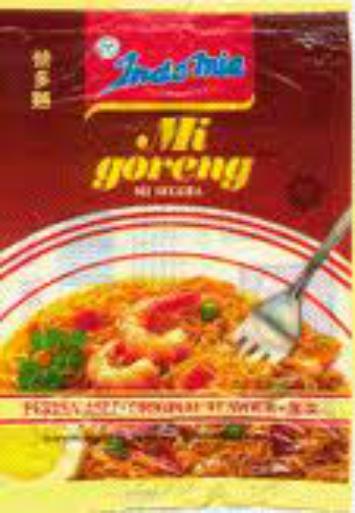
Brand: Indomie Mi goreng
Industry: Food